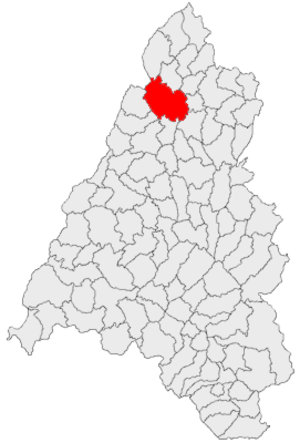
Săcueni ou Săcuieni est une ville roumaine du județ de Bihor, en Transylvanie, dans la région historique de la Crișana et dans la région de développement Nord-Ouest.